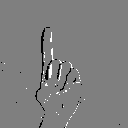
ASL letter: z